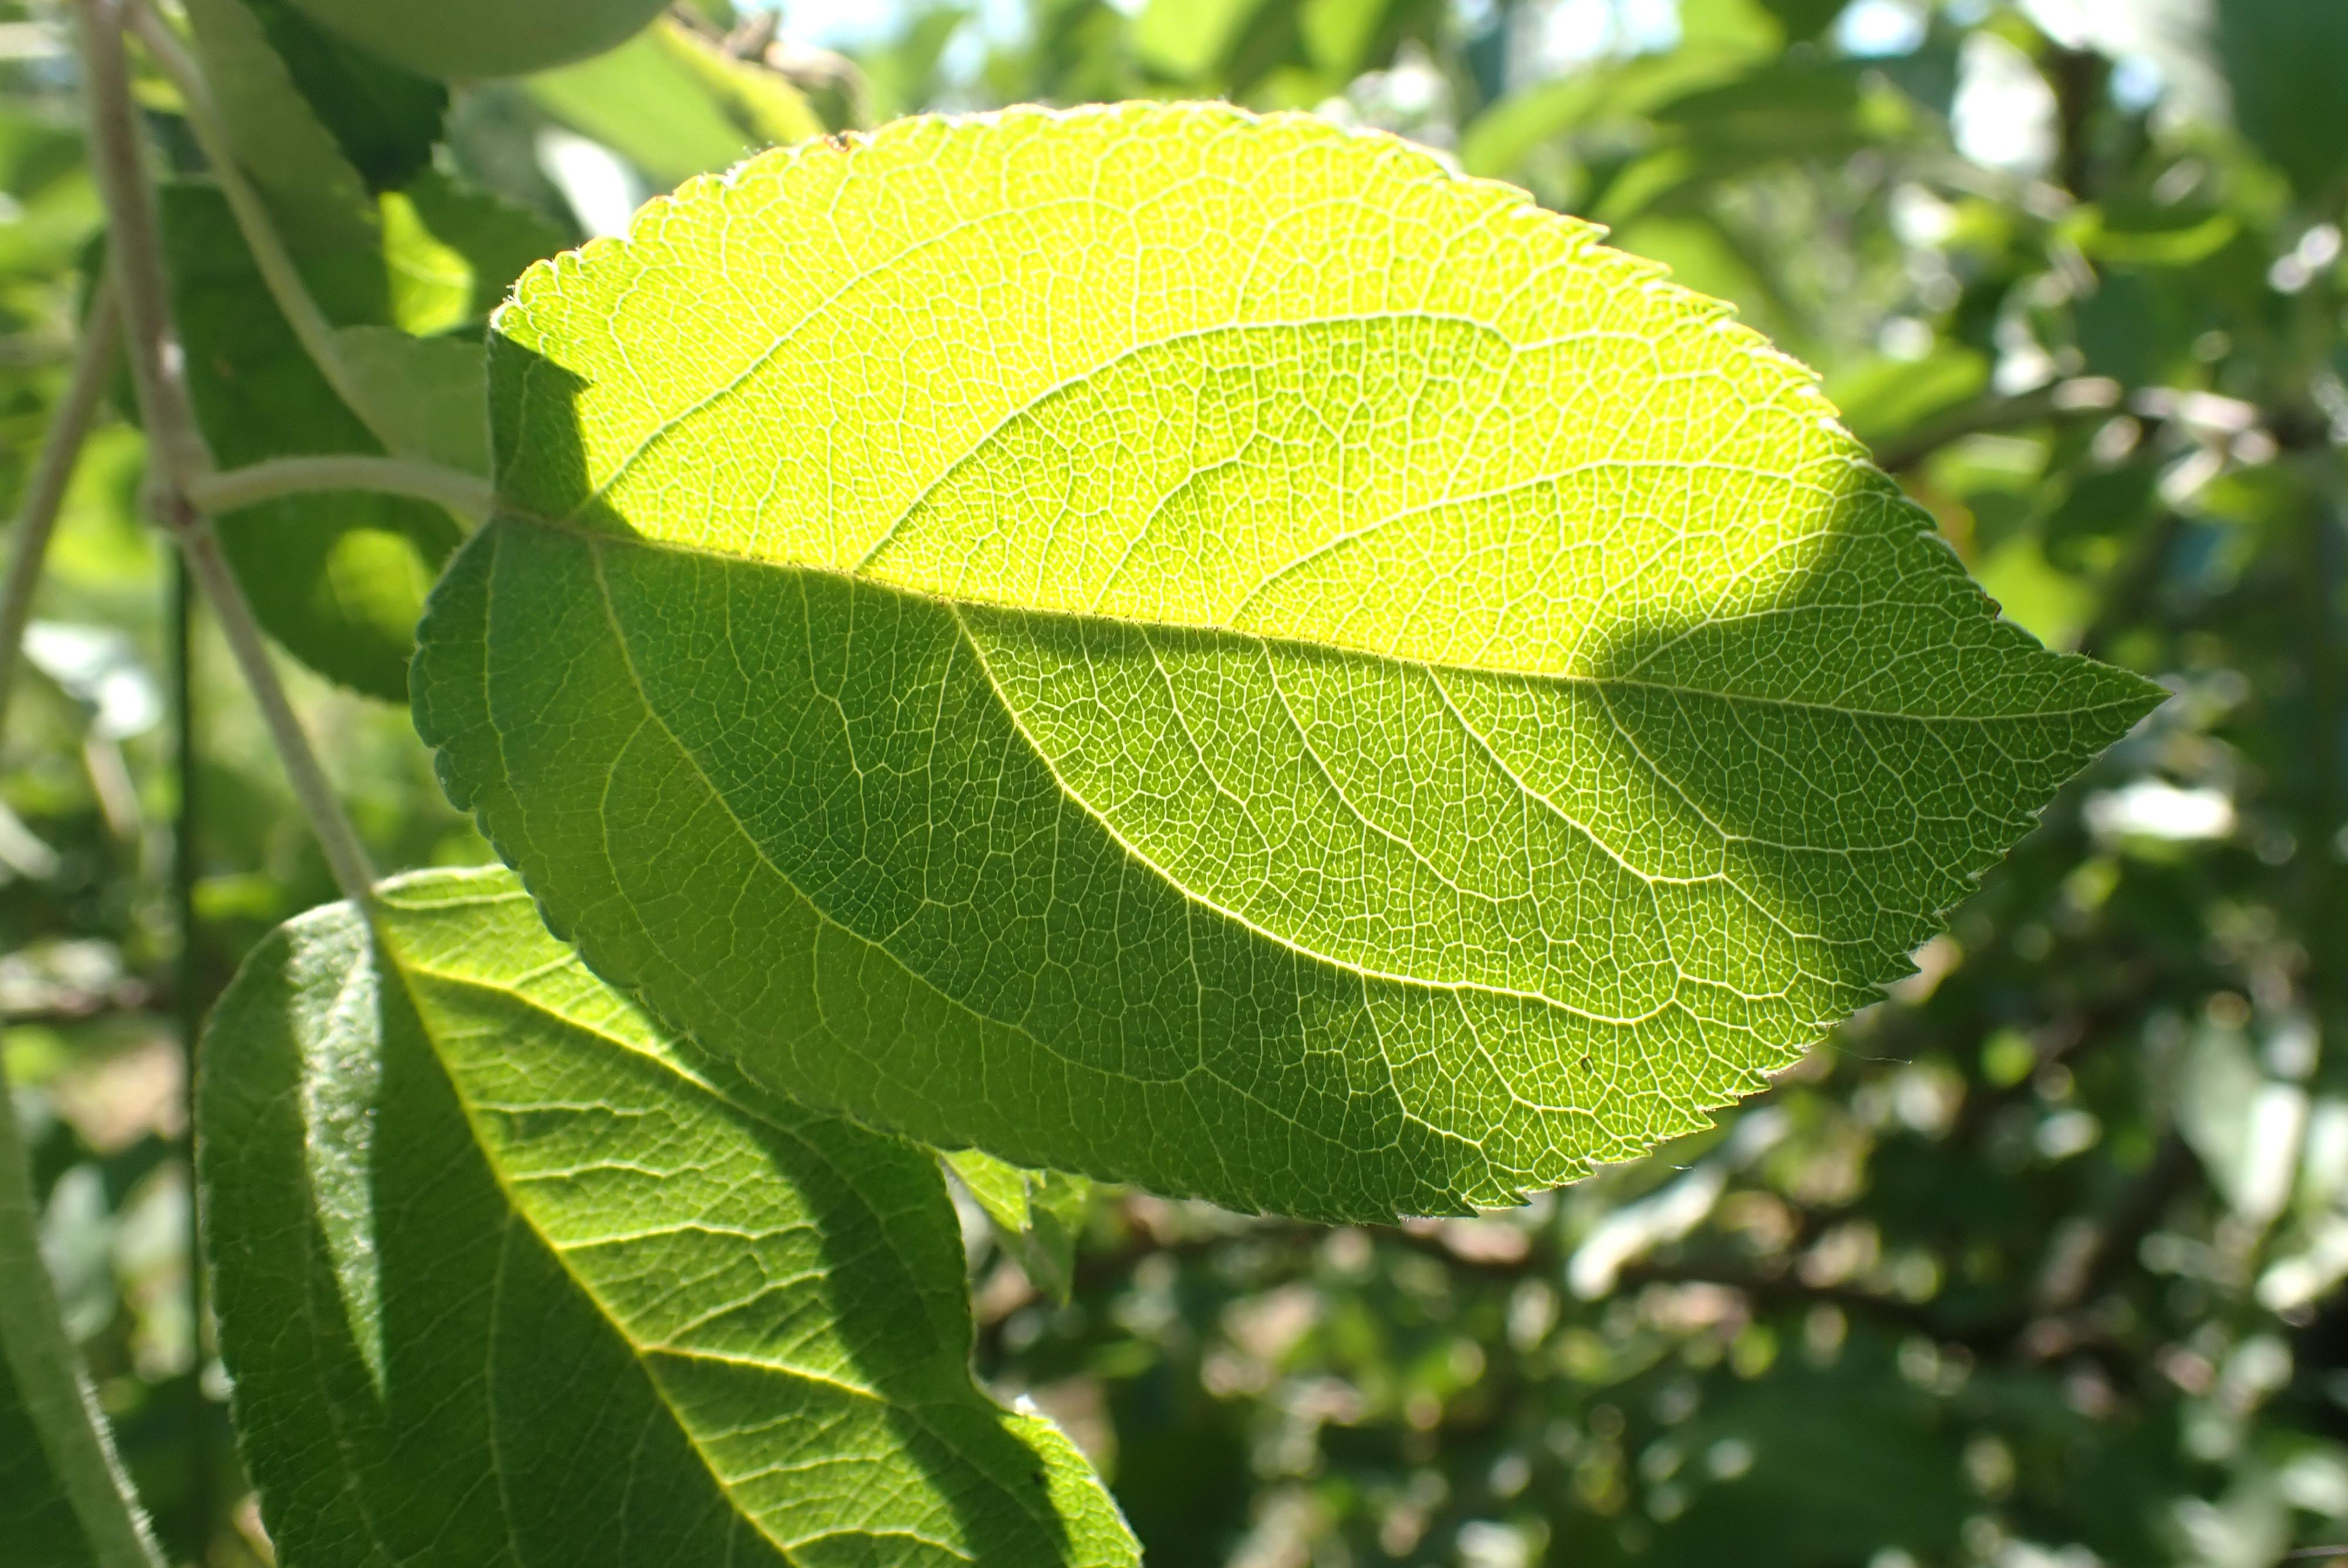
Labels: healthy